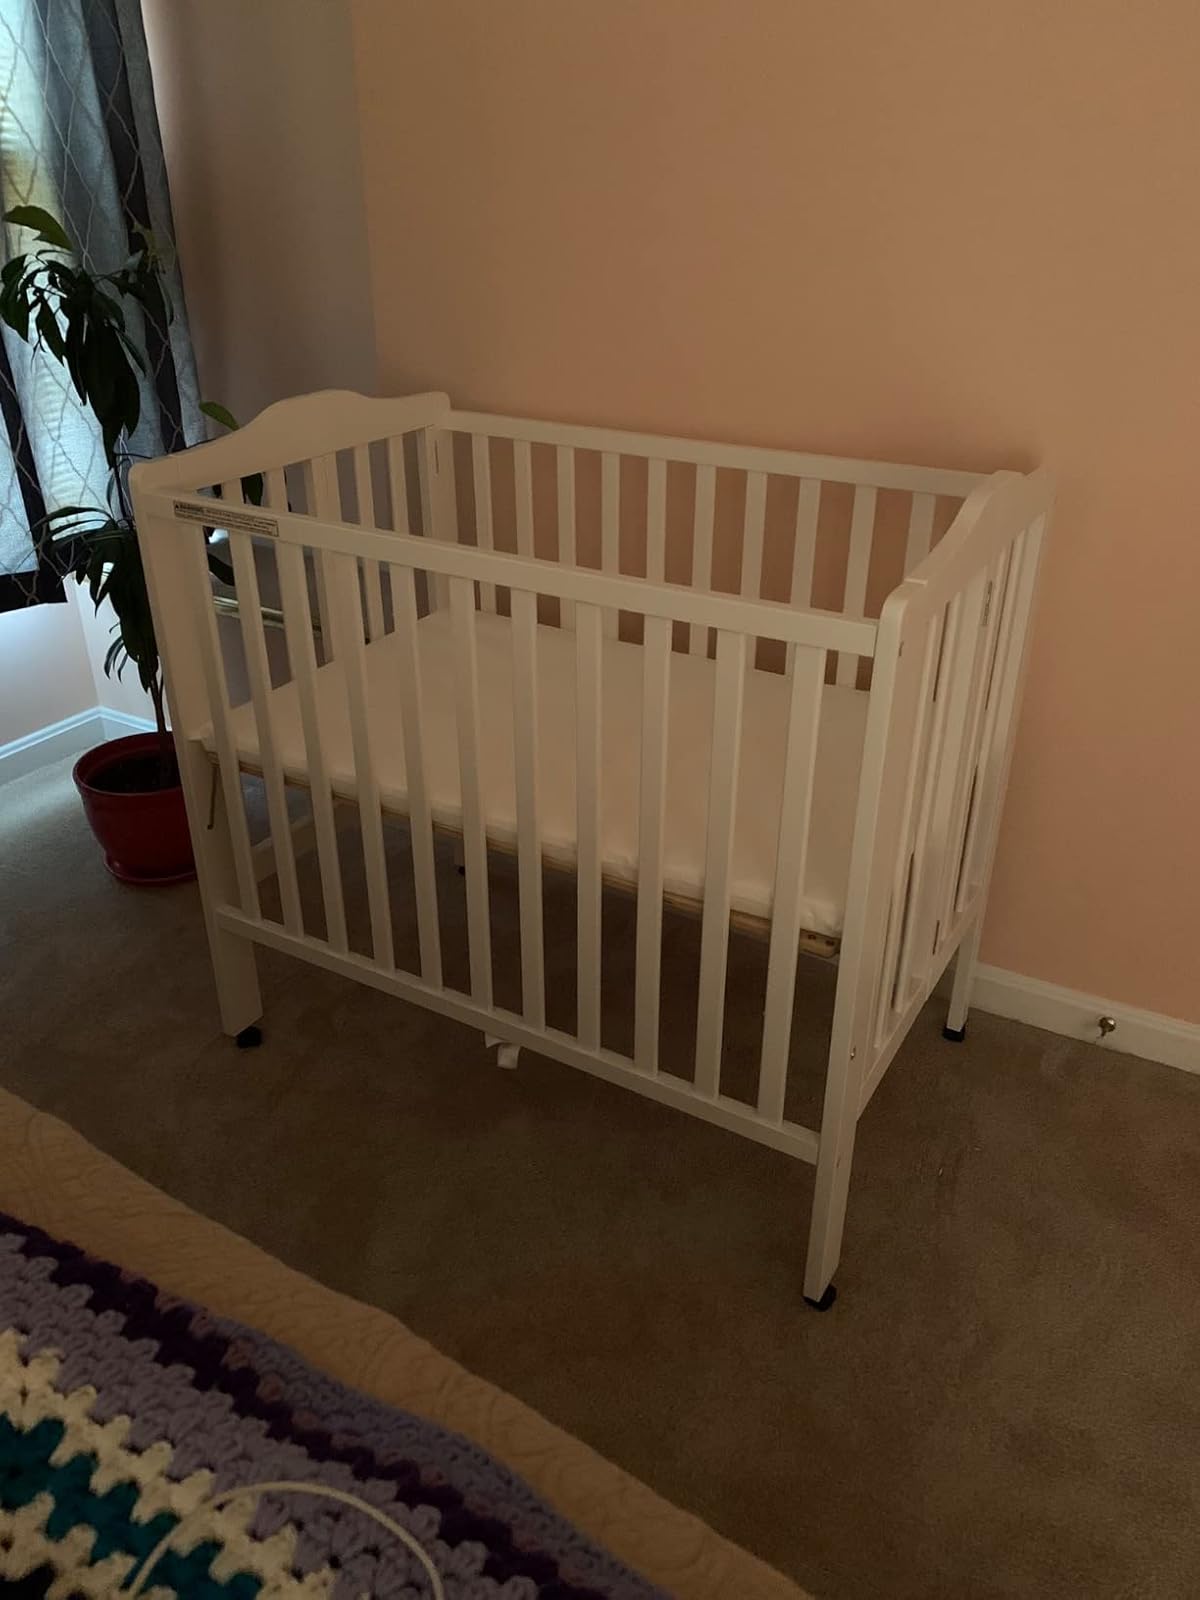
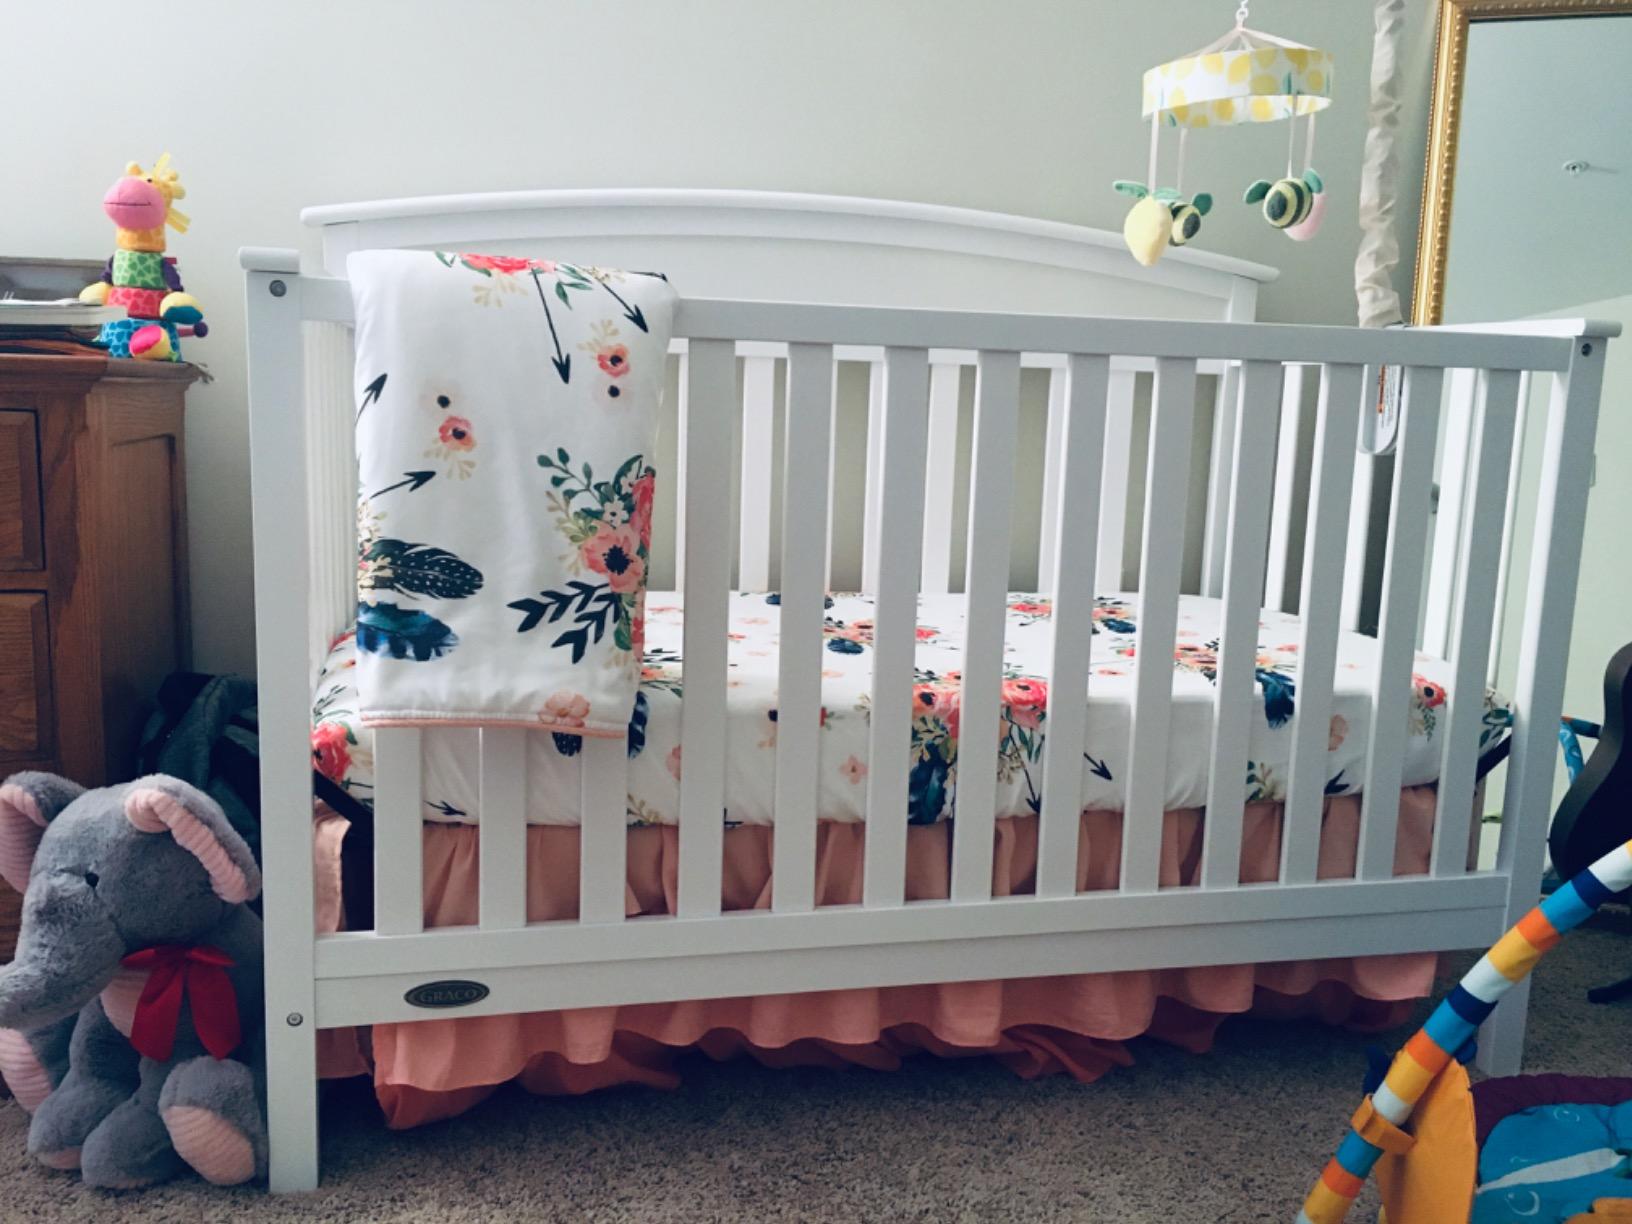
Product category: products_crib
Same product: no